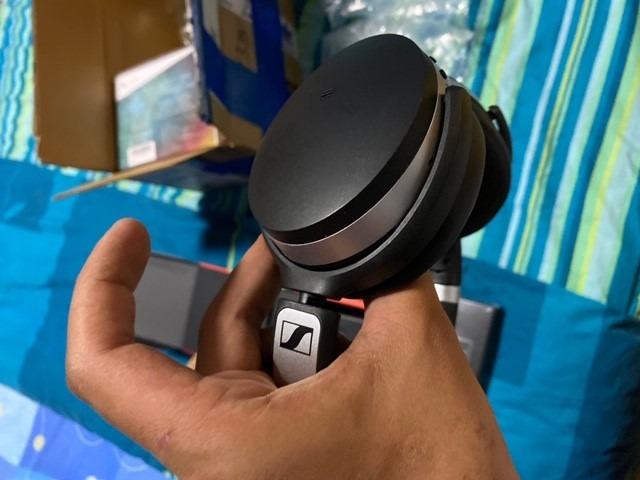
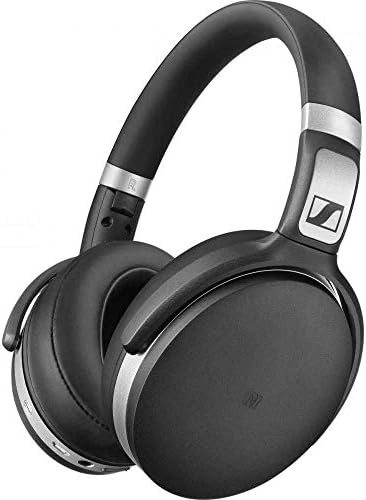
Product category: headphones
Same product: yes